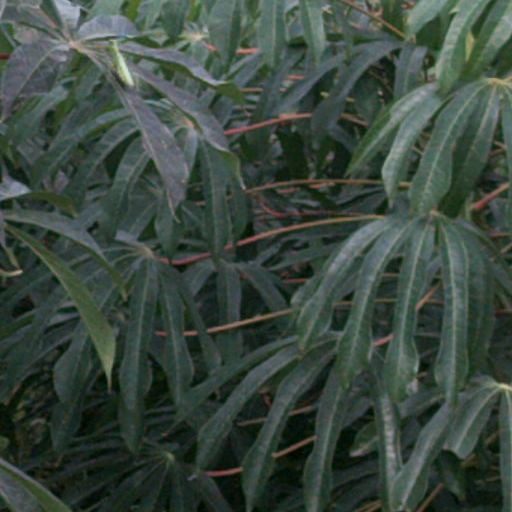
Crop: cassava